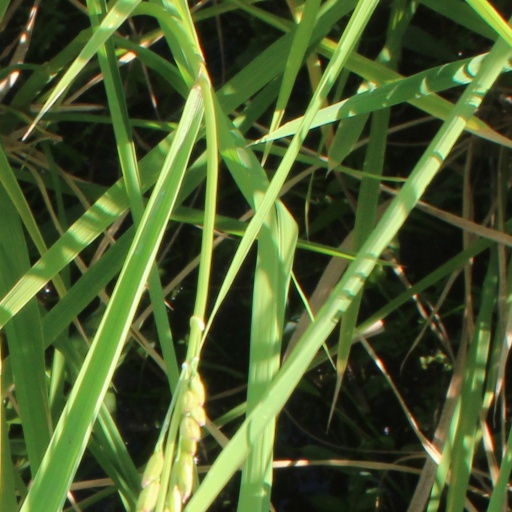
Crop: rice